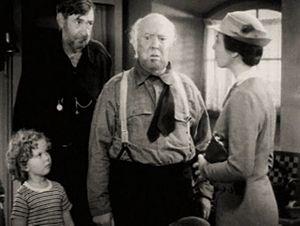
Irene Morra est une monteuse américaine, née le 31 juillet 1893 à New York — Arrondissement de Manhattan, morte le 25 novembre 1978 à Los Angeles.
Capitaine Janvier est un film américain réalisé par David Butler en 1936, avec Shirley Temple et Guy Kibbee.